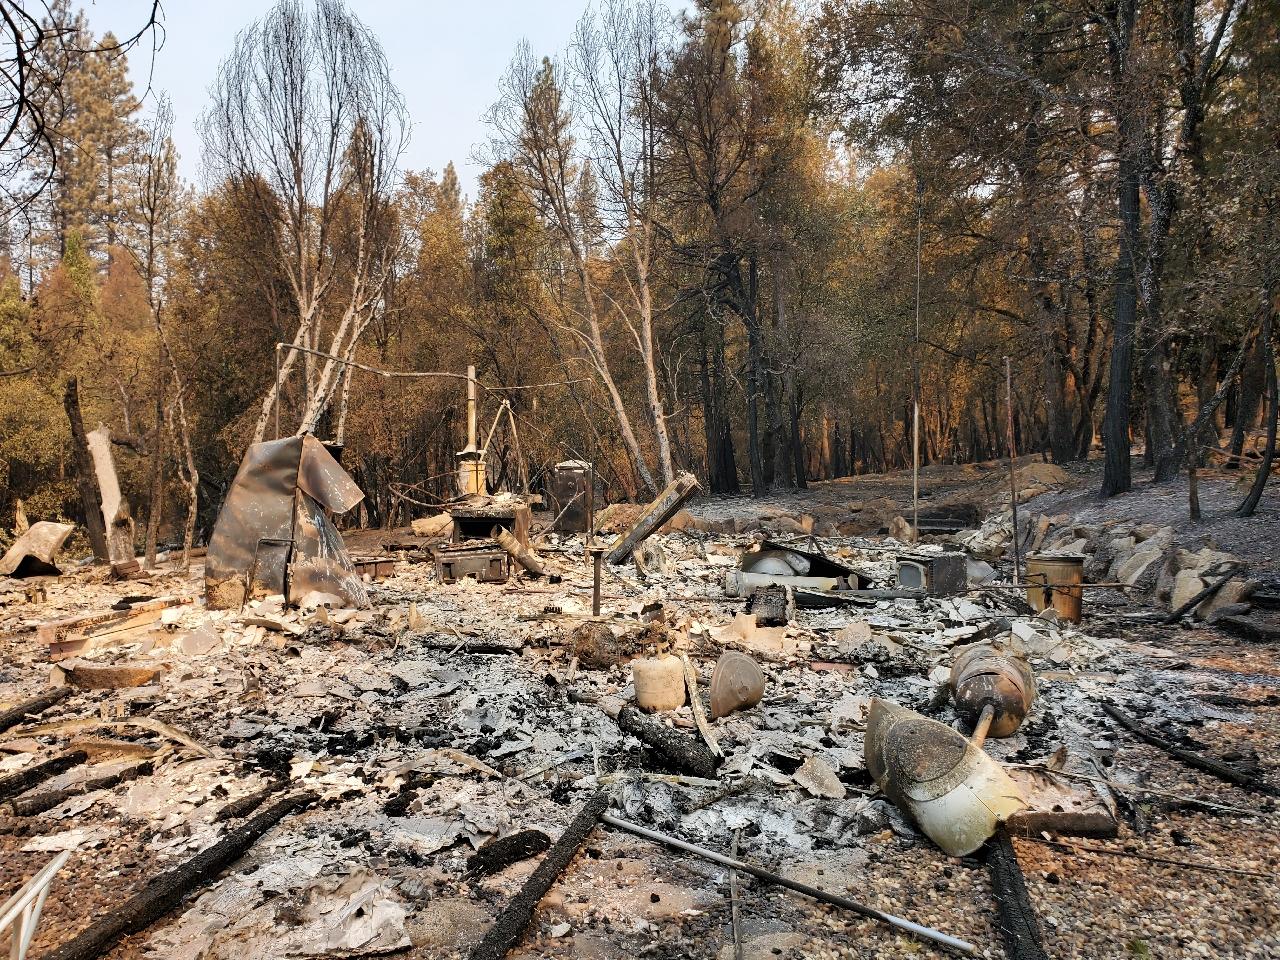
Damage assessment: destroyed